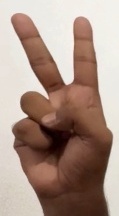
ASL sign: V